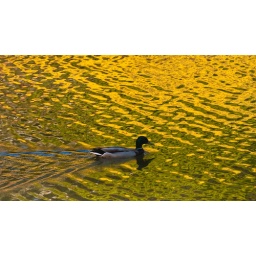
The vibrant yellow of lakeside flora reflected in the water - Leonardslee Gardens.